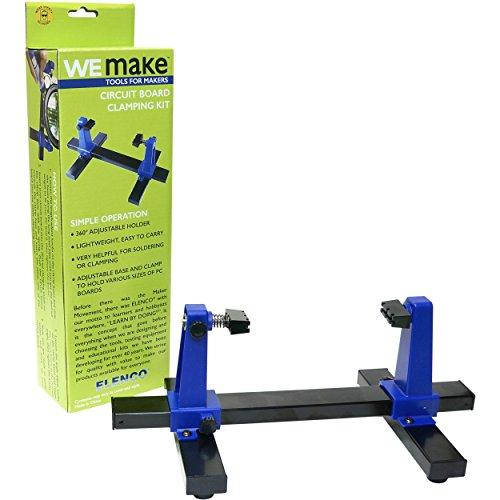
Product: WEmake Rotational Circuit Board Clamp
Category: Toys & Games | Hobbies | Hobby Building Tools & Hardware
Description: Adjustable project clamp rotates 360 degrees and can be secured in position, make your projects and soldering easier.
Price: $14.69
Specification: ProductDimensions:11.8x6.5x5inches|ItemWeight:1.5pounds|ShippingWeight:1.5pounds(Viewshippingratesandpolicies)|DomesticShipping:ItemcanbeshippedwithinU.S.|InternationalShipping:ThisitemcanbeshippedtoselectcountriesoutsideoftheU.S.LearnMore|ASIN:B01125AW72|Itemmodelnumber:ZD-11E|Manufacturerrecommendedage:14-15years